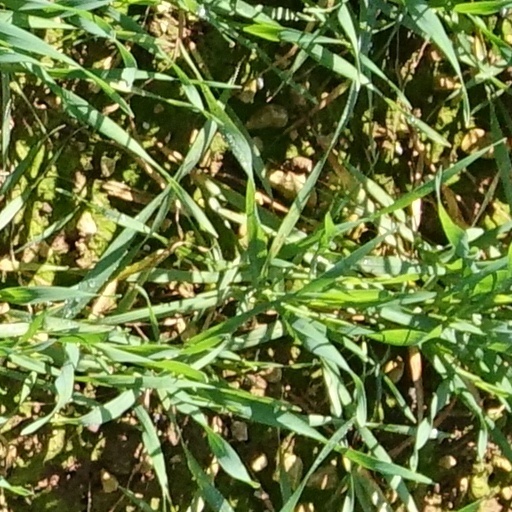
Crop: wheat